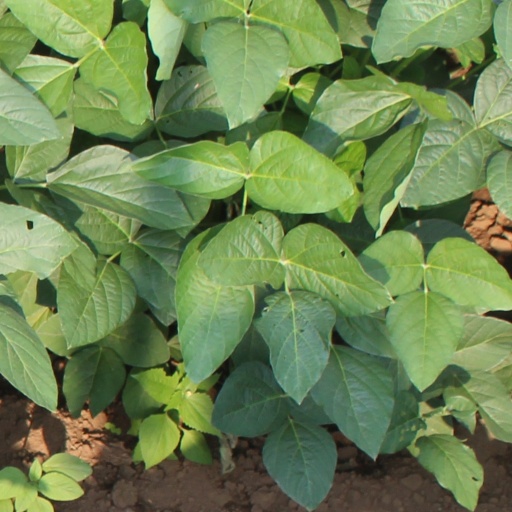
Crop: soybean